Chinese as a foreign language

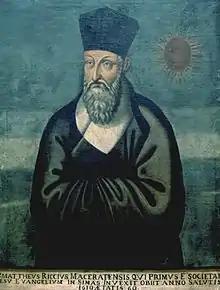
Matteo Ricci, one of the first Westerners to learn the Chinese language

The earliest Chinese grammars were produced by the Spanish Dominican missionaries. The earliest surviving one is by Francisco Varo (1627–1687). His "Arte de la Lengua Mandarina" was published in Canton in 1703. This grammar was only sketchy, however. The first important Chinese grammar was Joseph Henri Marie de Prémare's "Notitia linguae sinicae", completed in 1729 but only published in Malacca in 1831. Other important grammar texts followed, from Jean-Pierre Abel-Rémusat's "Élémens" (sic) "de la grammaire chinoise" in 1822 to Georg von der Gabelentz's "Chinesische Grammatik" in 1881. Glossaries for Chinese circulated among the missionaries from early on. Robert Morrison's "A Dictionary of the Chinese Language" (1815-1823), noted for its fine printing, is one of the first important Chinese dictionaries for the use of Westerners.